Disciple whom Jesus loved

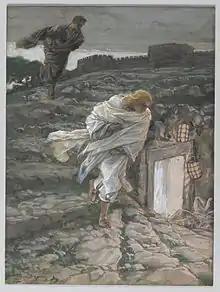
"Saint Peter and Saint John Run to the Sepulchre", by James Tissot

The other Gospels do not mention anyone in parallel circumstances who could be directly linked to the beloved disciple. For example, in Luke 24:12, Peter runs to the tomb. Matthew, Mark, and Luke do not mention any one of the 12 disciples having witnessed the crucifixion.